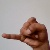
The image shows a hand gesture representing the letter 'J' in Indian Sign Language.